Morelia International Film Festival

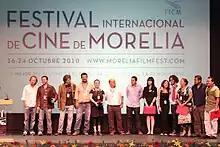
Winners FICM 2010.

The Morelia International Film Festival ("Spanish": "Festival Internacional de Cine de Morelia"; FICM) was founded in 2003 in the city of Morelia, Michoacán, México. It is an annual event that takes place during the second week of October.